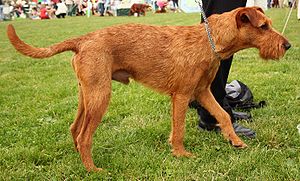
Irsk terrier
Irsk Terrier er en hunderace af typen terrier fra Irland.